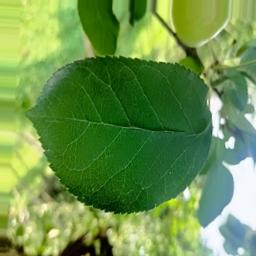
Label: Healthy